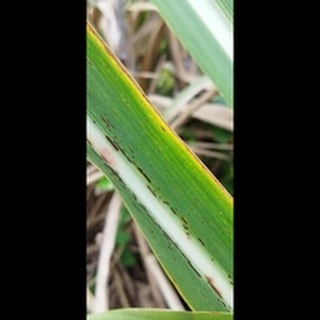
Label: sugarcane_rust